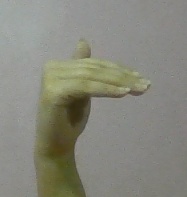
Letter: khaa